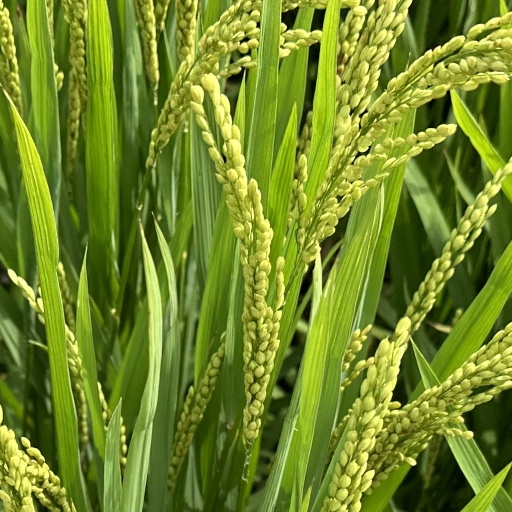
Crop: rice